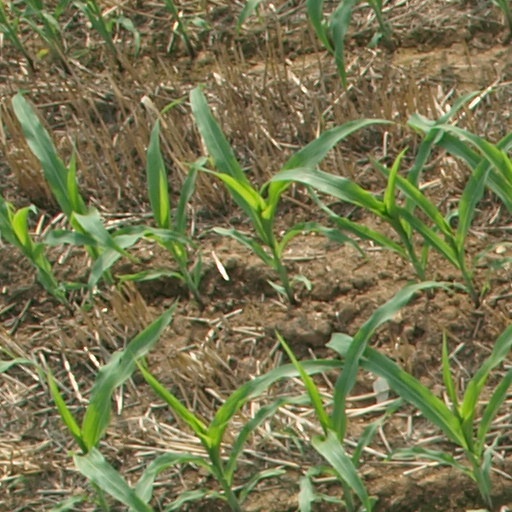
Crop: maize; corn